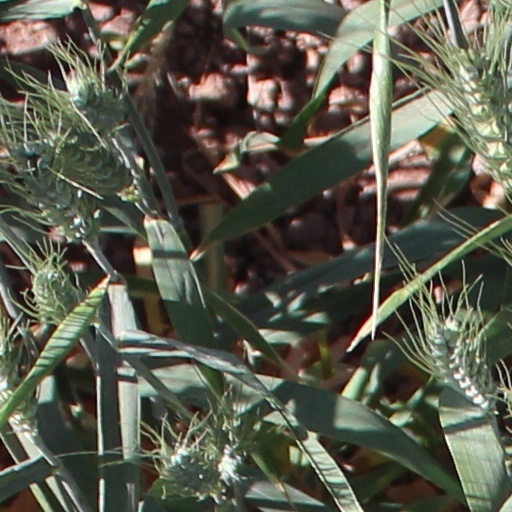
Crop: wheat